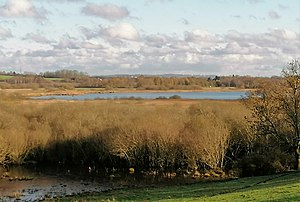
Tåstrup Sø
Tåstrup Sø set fra vest
Tåstrup Sø ligger i et Natura 2000 og naturfredet område
Tåstrup Sø er en sø sydvest for Harlev. Størsteparten af søen ligger i Aarhus Kommune, mens en mindre del ligger i Skanderborg Kommune. Tåstrup Sø ligger i en sidedal til Aarhus Ådal og søen afvander via Tåstrup Bæk til Aarhus Å, umiddelbart vest for Årslev Engsø ved Gammel Harlev.